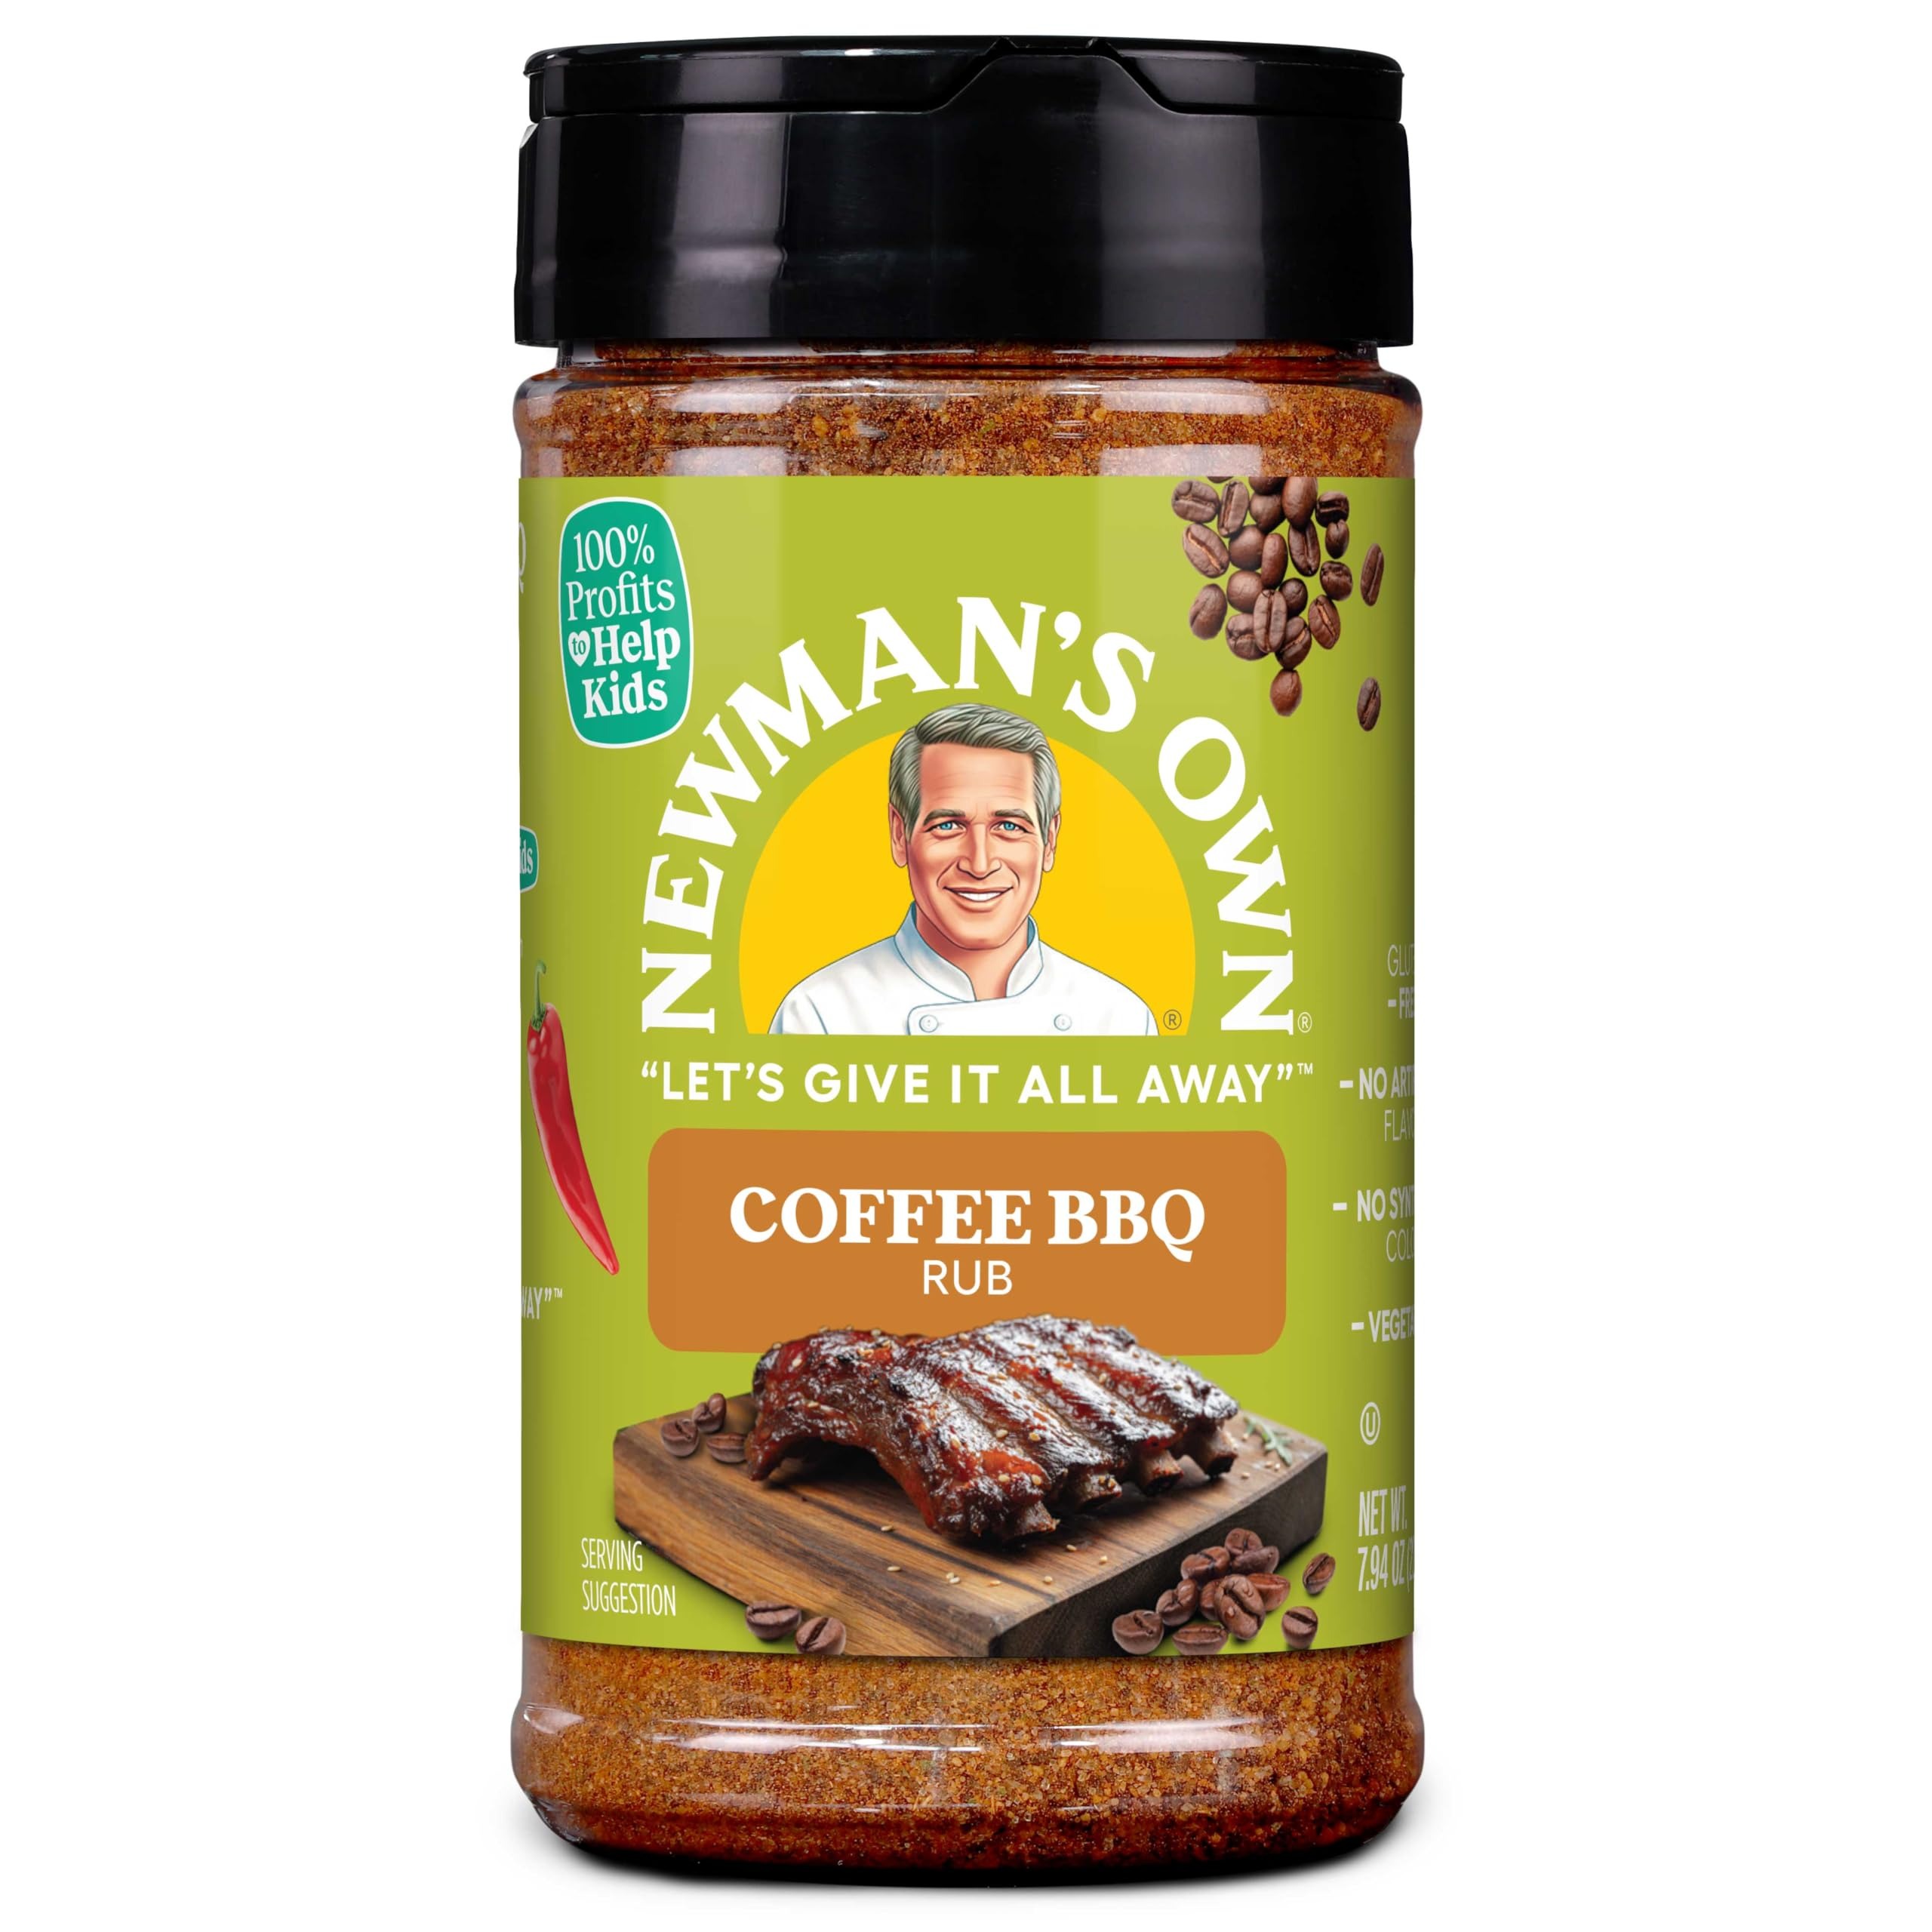
Item Name: Newman's Own Coffee BBQ Seasoning; Perfect Spices for Cooking or Smoking Steak, Brisket, Chicken, Jerky, Pork Ribs, Salmon, and Vegatables; Gluten Free; Kosher; 7.94 Oz. Bottle
Bullet Point 1: New Look, Same Great Taste: Newman's Own has a fresh, updated packaging design, but don’t worry—the high-quality, flavorful spices you love remain unchanged. Enjoy the same great product in a sleek new look!
Bullet Point 2: Coffee BBQ Rub: This rub is a perfectly balanced blend of coffee, black pepper, garlic, onion, and other spices. Use generously as a dry rub for all meats—ribs, burgers, steaks, or poultry—or as a seasoning for a liquid marinade
Bullet Point 3: Deep, Rich Flavor: Inspired by the American Southwest, it's the perfect rub for beef or poultry; Vegetarian; Kosher; Gluten Free; No Artificial Flavors; No Synthetic Colors
Bullet Point 4: Newman’s Own Spices: We are committed to quality, sustainable sourcing and protecting the environment; Our bottles are made of recyclable PET plastic; Check locally to see if your community recycles PET plastic
Bullet Point 5: 100% profits to charity: We are proud of our commitment; Newman's Own Foundation uses 100% of profits and royalties it receives from sales of its products for charitable purposes; Since 1982, we've given over $570 million to thousands of organizations
Bullet Point 6: Newman's Own: We make top-quality food and beverages for you to enjoy; Try our frozen pizza, salsa, sauces, salad dressings, olive oil, spices and herbs, cookies and snacks, mints, coffee, tea, lemonades and fruit drinks
Value: 7.94
Unit: Ounce

Price: 7.19